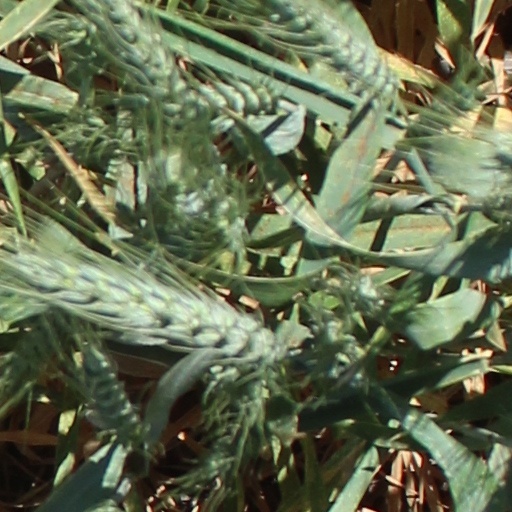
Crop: wheat